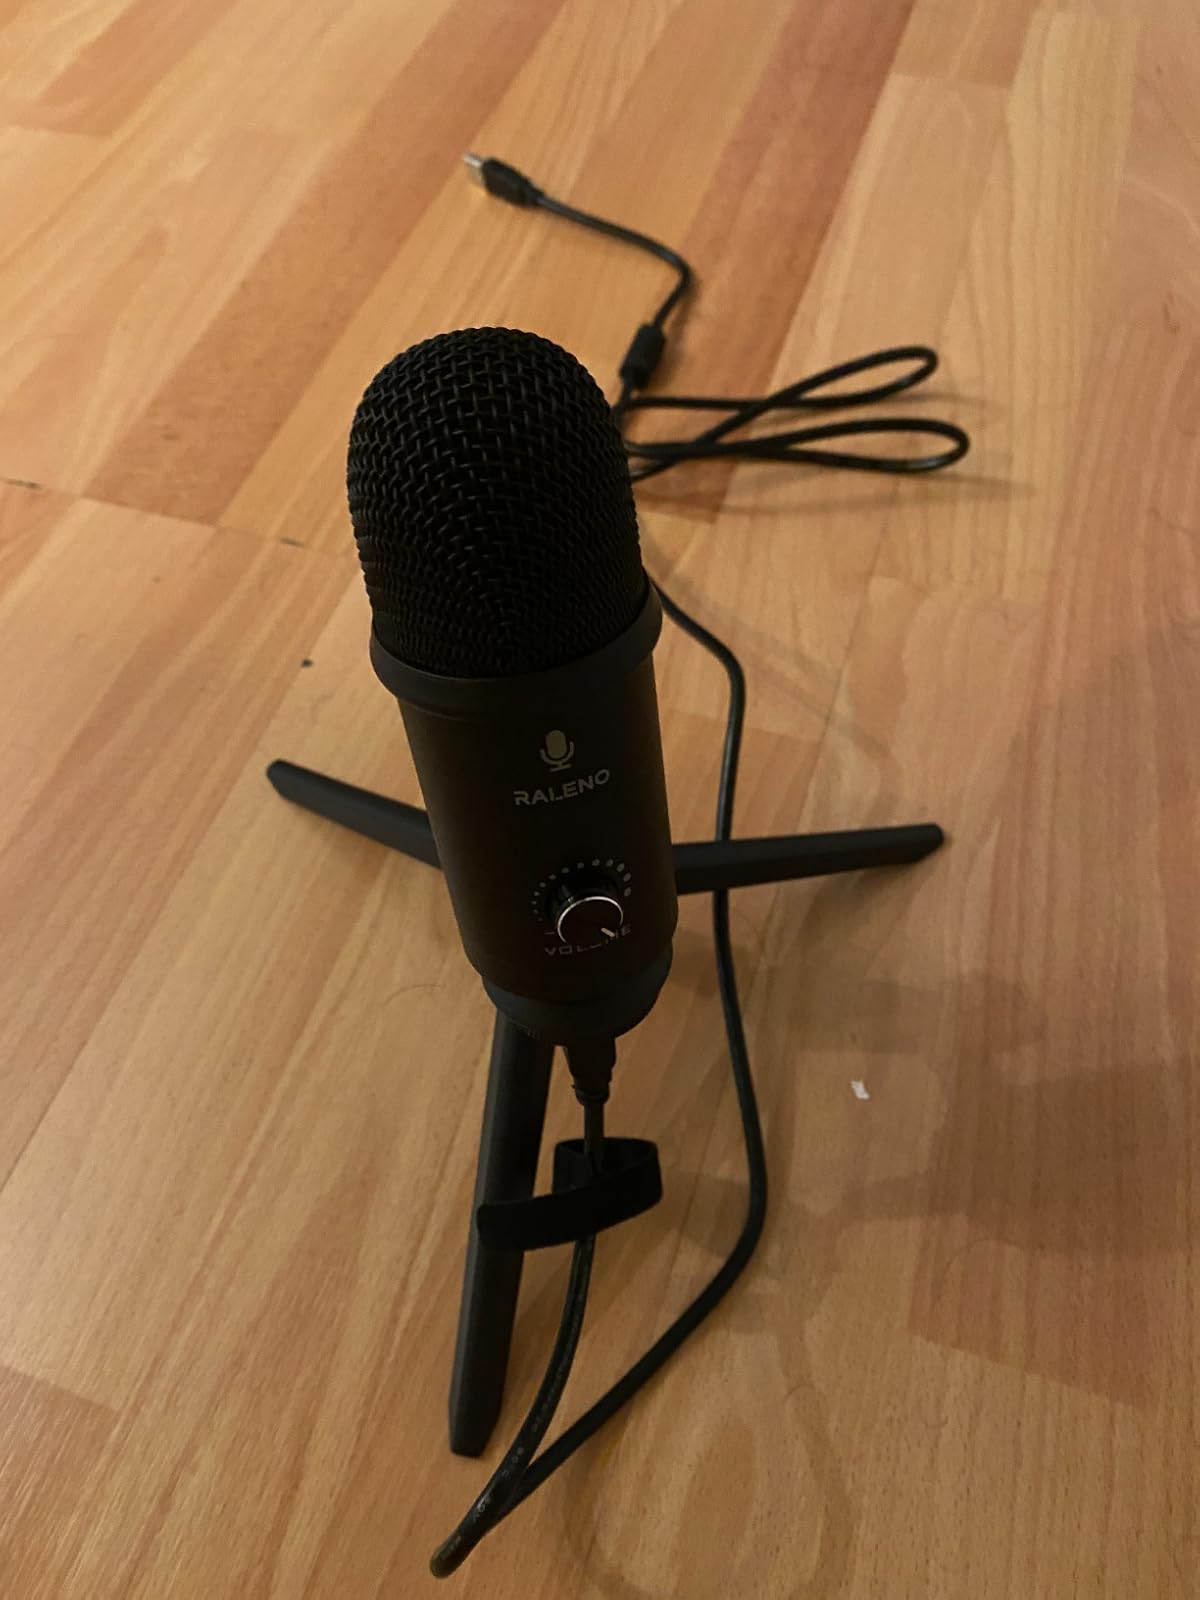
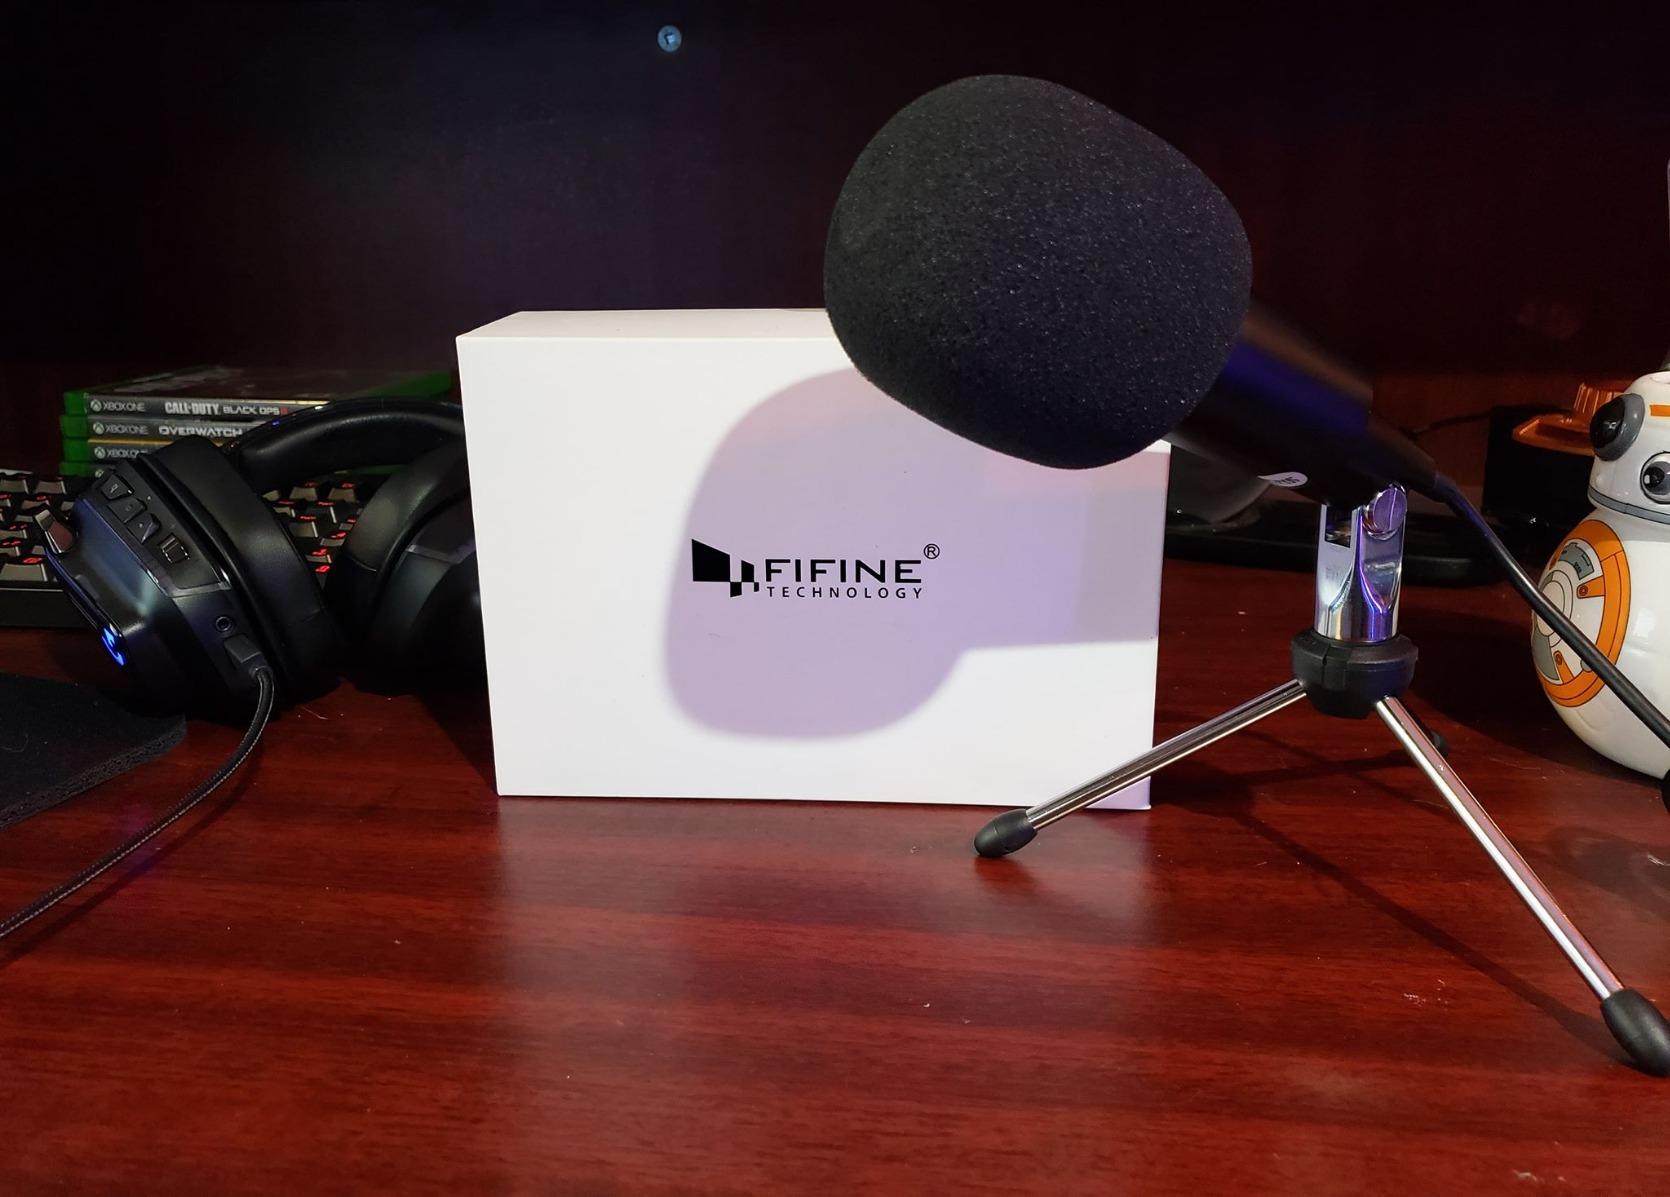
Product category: microphone
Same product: no